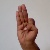
The image shows a hand gesture representing the letter 'F' in Indian Sign Language.